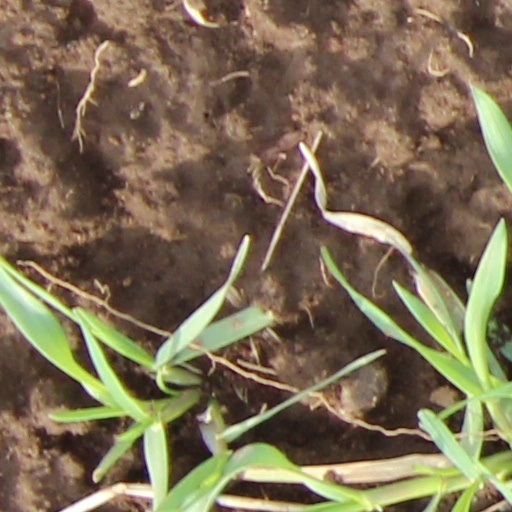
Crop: wheat